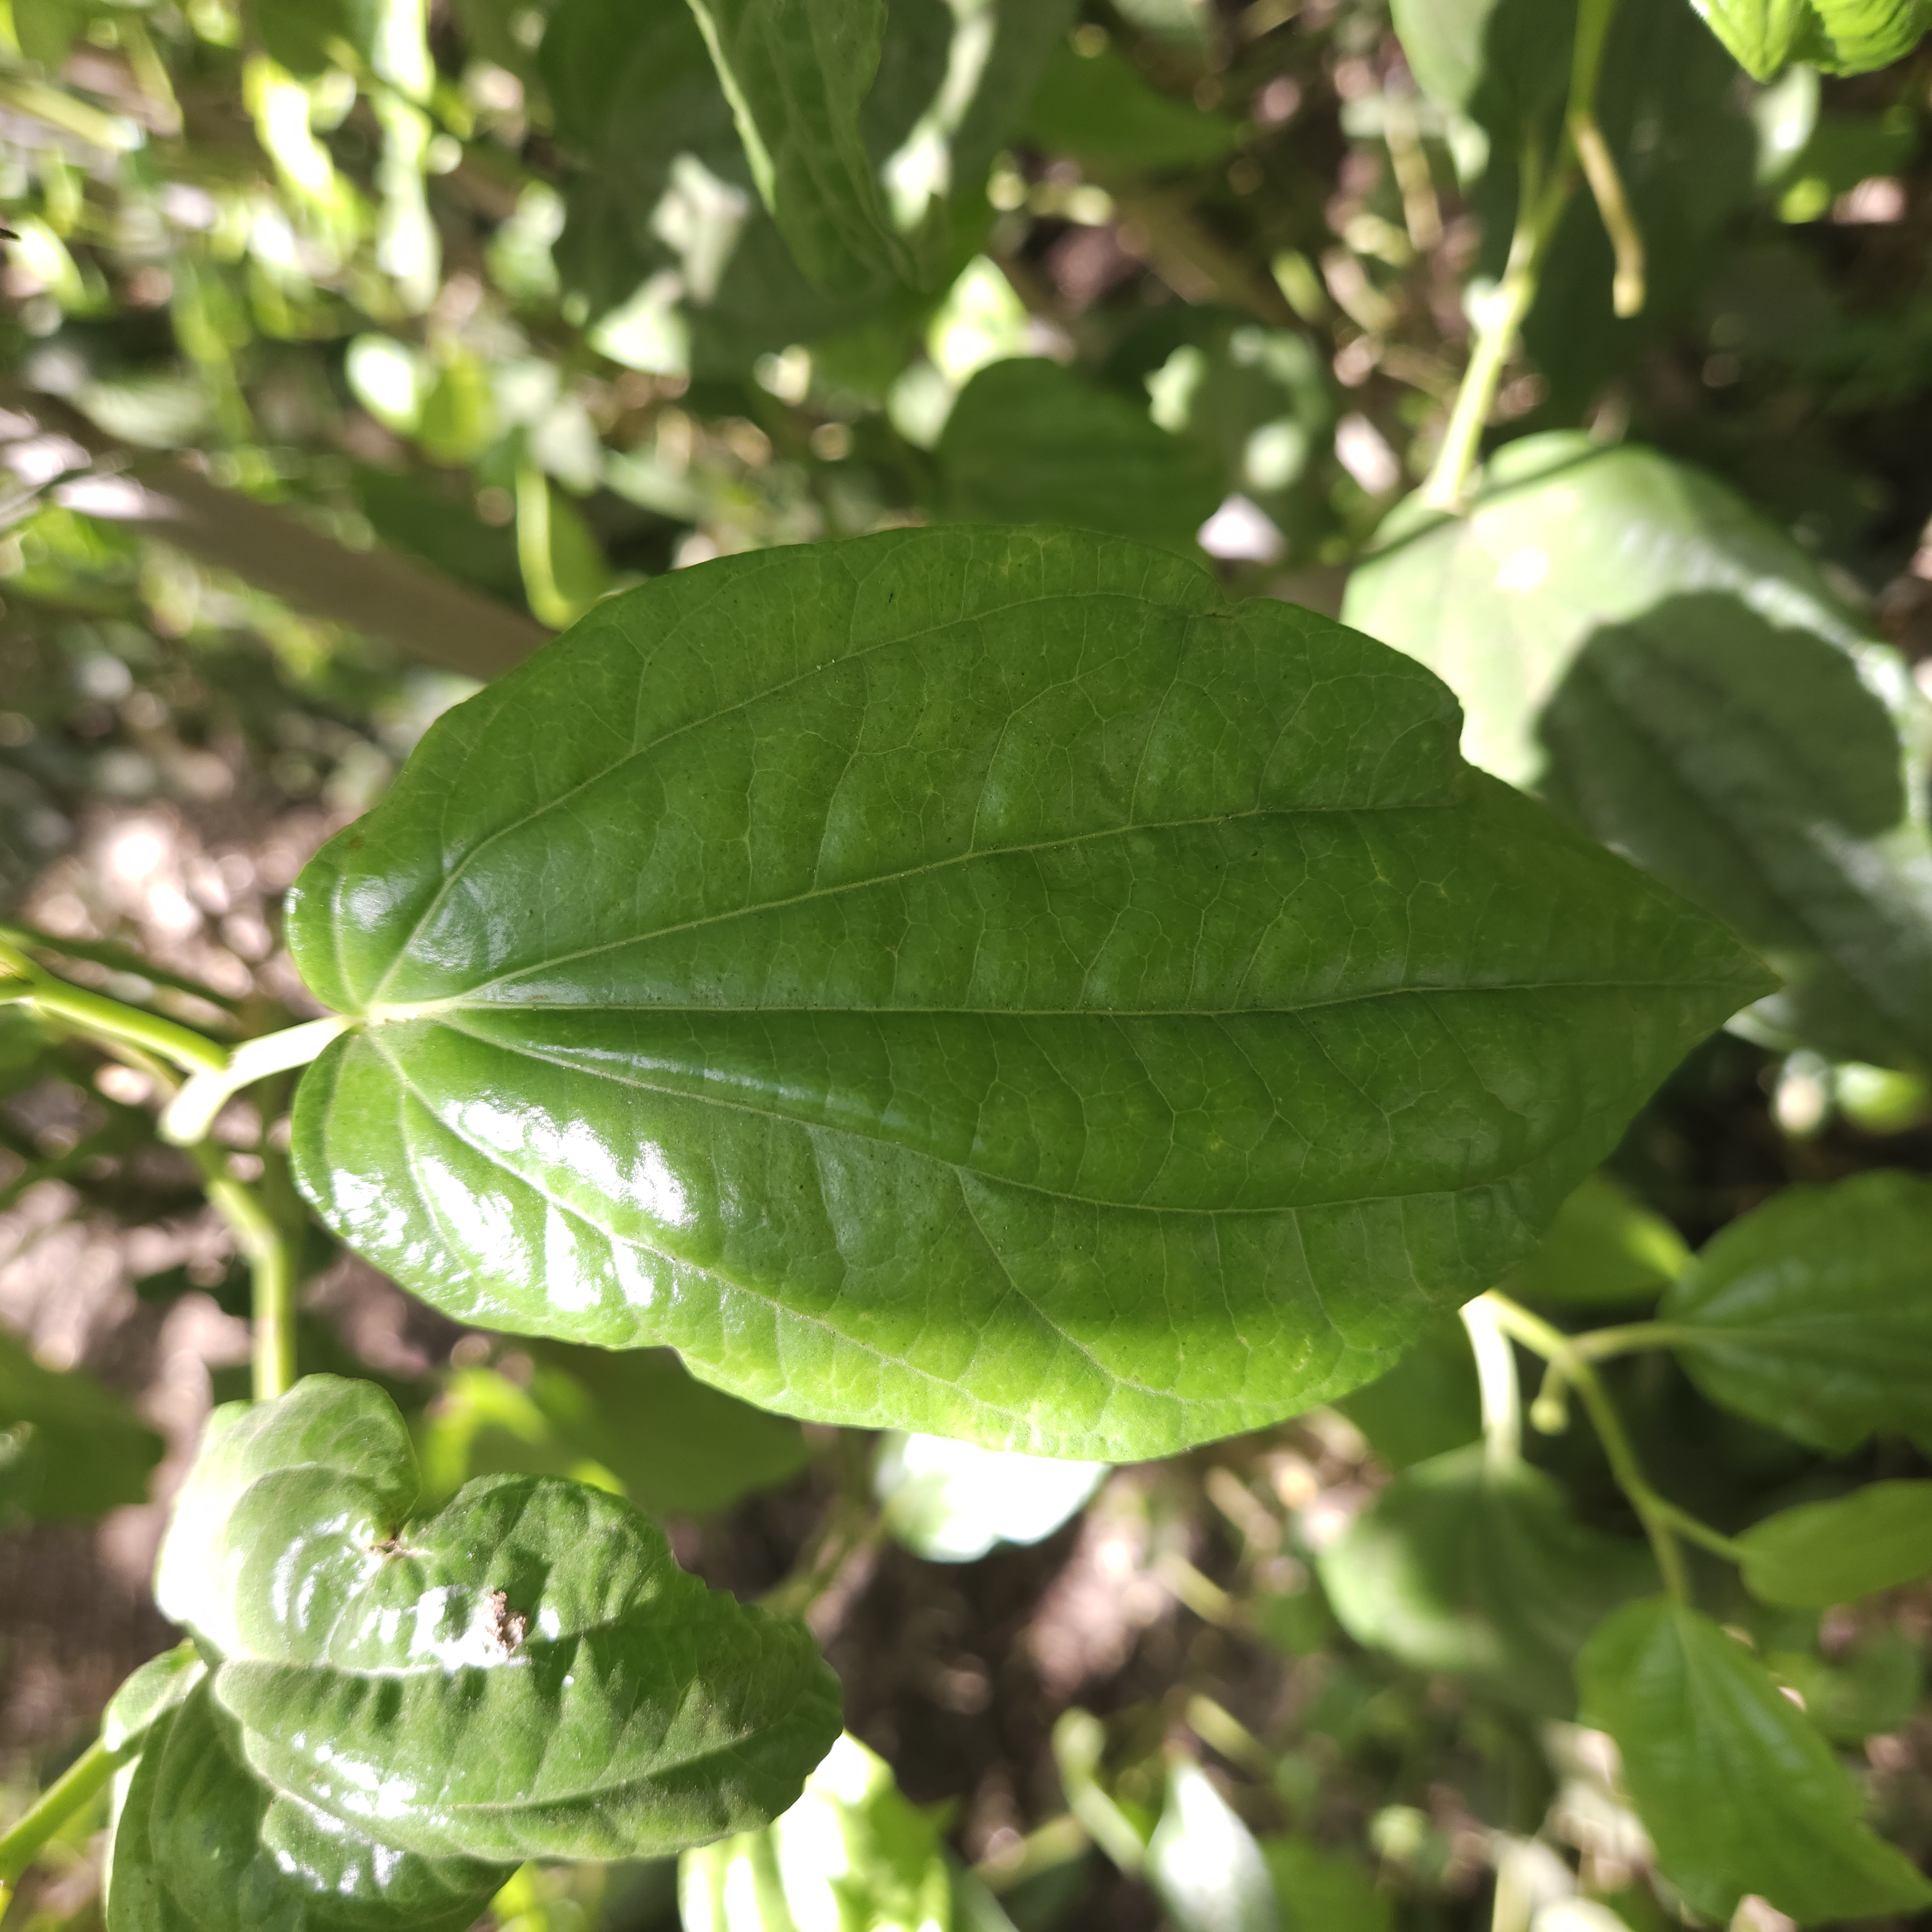
Label: Healthy